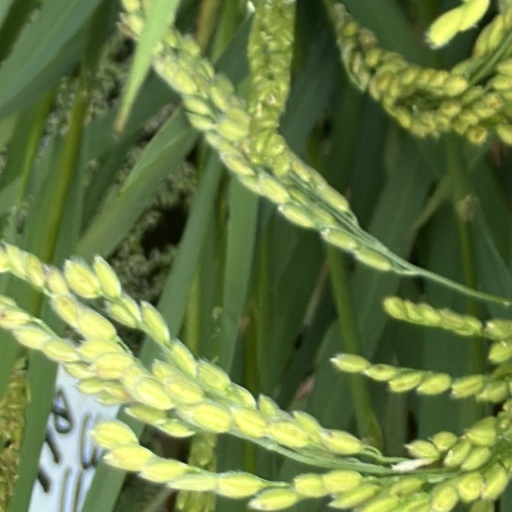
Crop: rice